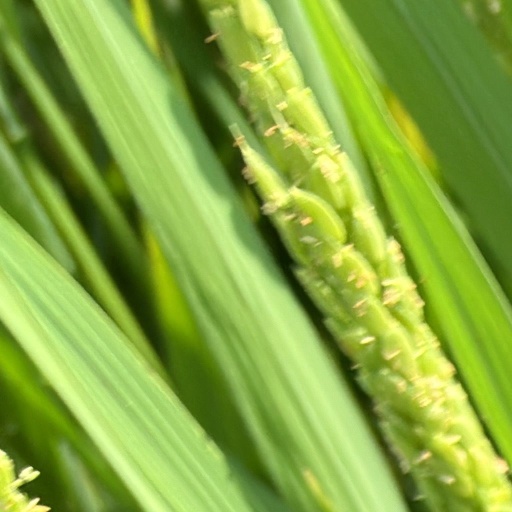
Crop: rice